Paul Pfann

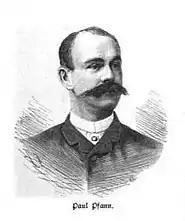
Paul Pfann; portrait from the "Illustrirte Zeitung" (1889)

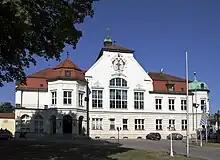
Shooting Range of the HSG

Paul Pfann (18 April 1860, Nuremberg - 1 August 1919, Nuremberg) was a German architect in the Historicist style. He was also a professor at the Technical University of Munich.